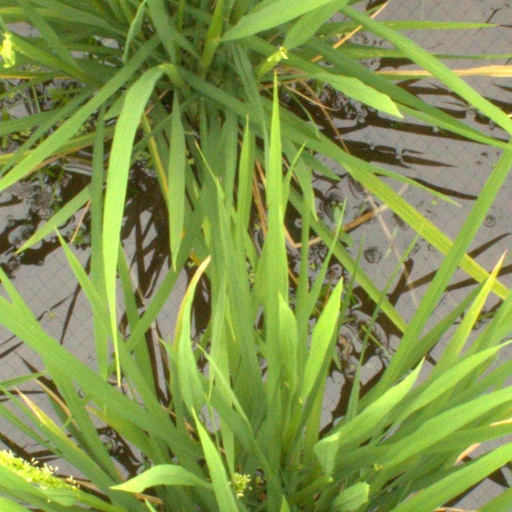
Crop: rice